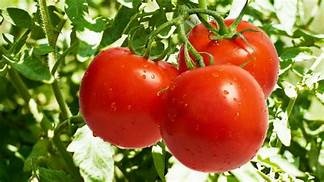
Label: tomato